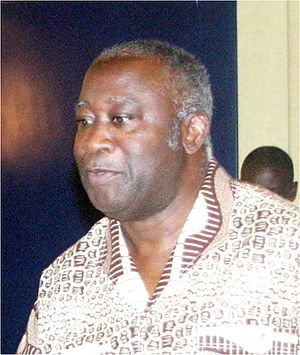
Laurent Gbagbo
Laurent Koudou Gbagbo er tidligere præsident for Elfenbenskysten. Han var præsident i perioden fra 2000 til 4. december 2010.